Antonio Alegre

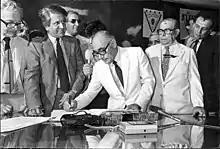
Alegre signing as new president of Boca Juniors in 1985. On the left, interventor Federico Pollack. At right, former president and candidate Alberto J. Armando

Elected, and inaugurated on January 6, 1985, he took office in a moment of crisis. Accompanied by his friend and running mate, Credico-op Bank director Carlos Heller, Alegre inherited a financially insolvent football club and a stadium unable to meet municipal safety requirements. The iconic La Bombonera stadium had been repeatedly closed for structural failures, and lawsuits against Boca Juniors were filed almost weekly.